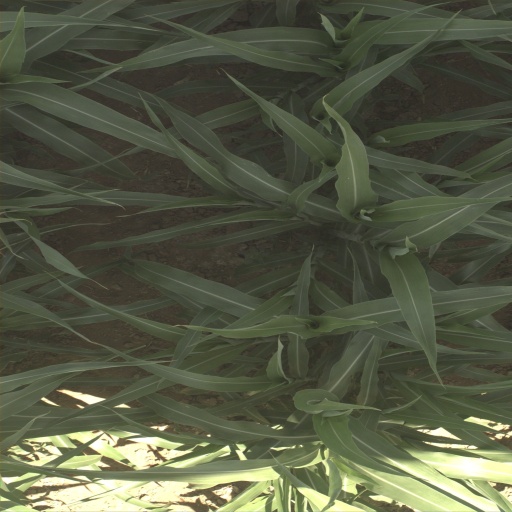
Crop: sorghum